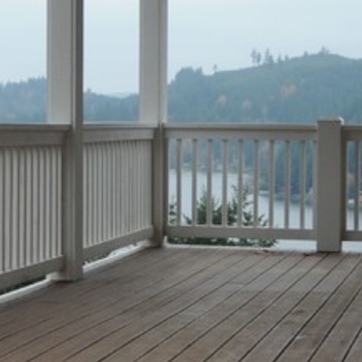
Material: water